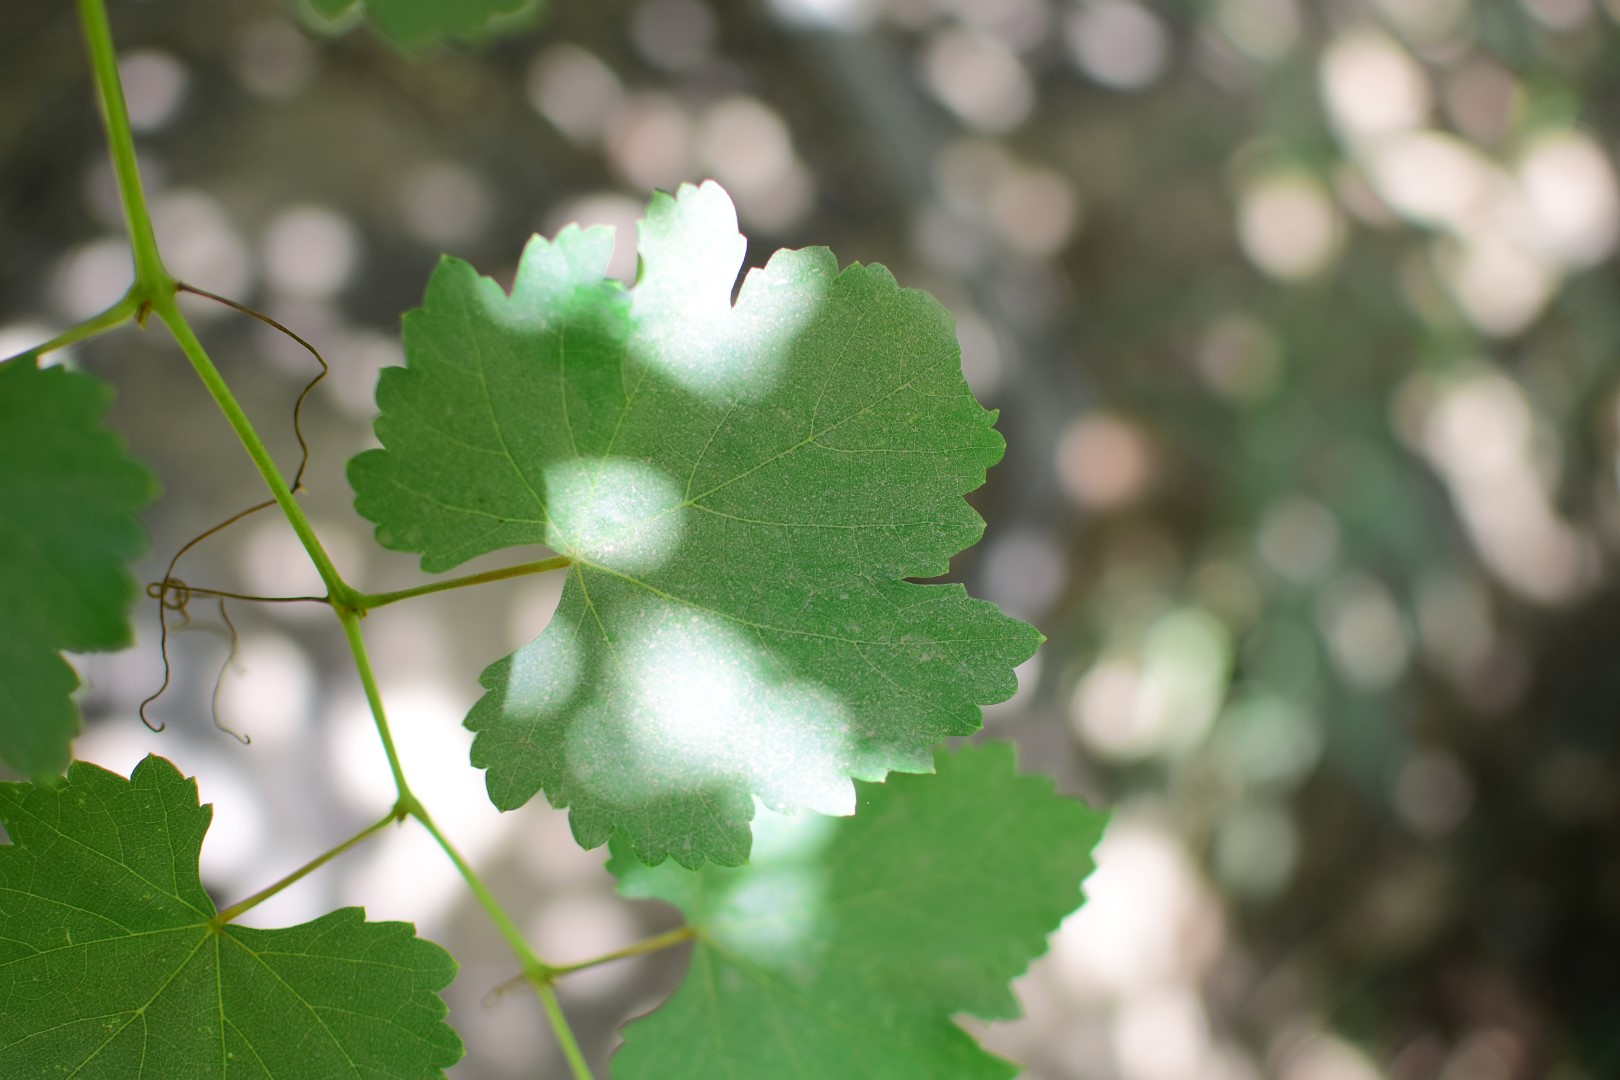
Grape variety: Frinsi